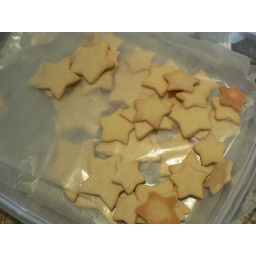
How to make cute stacking christmas cookies in the shape of a treeHow to make cute stacking christmas cookies in the shape of a treeHow to make cute stacking christmas cookies in the shape of a tree